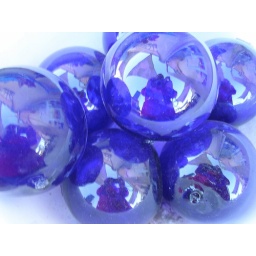
I liked these blue balls at the antique store sitting in a white basin